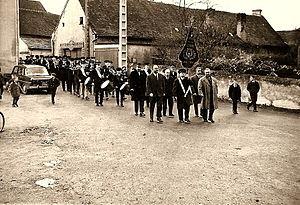
Jaligny-sur Besbre (France) - La Fanfare de la Besbre au début des années 1960 Collection personnelle
Jaligny-sur-Besbre est une commune française située dans le département de l'Allier et la région Auvergne-Rhône-Alpes. Autrefois appelée Jaligny, elle a pris son nom actuel le 20 novembre 1967.